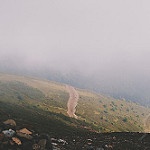
Label: mountain